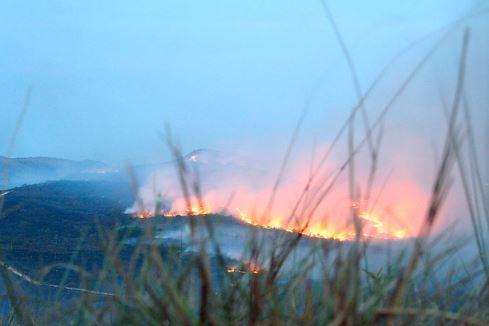
Fire: yes
Smoke: yes